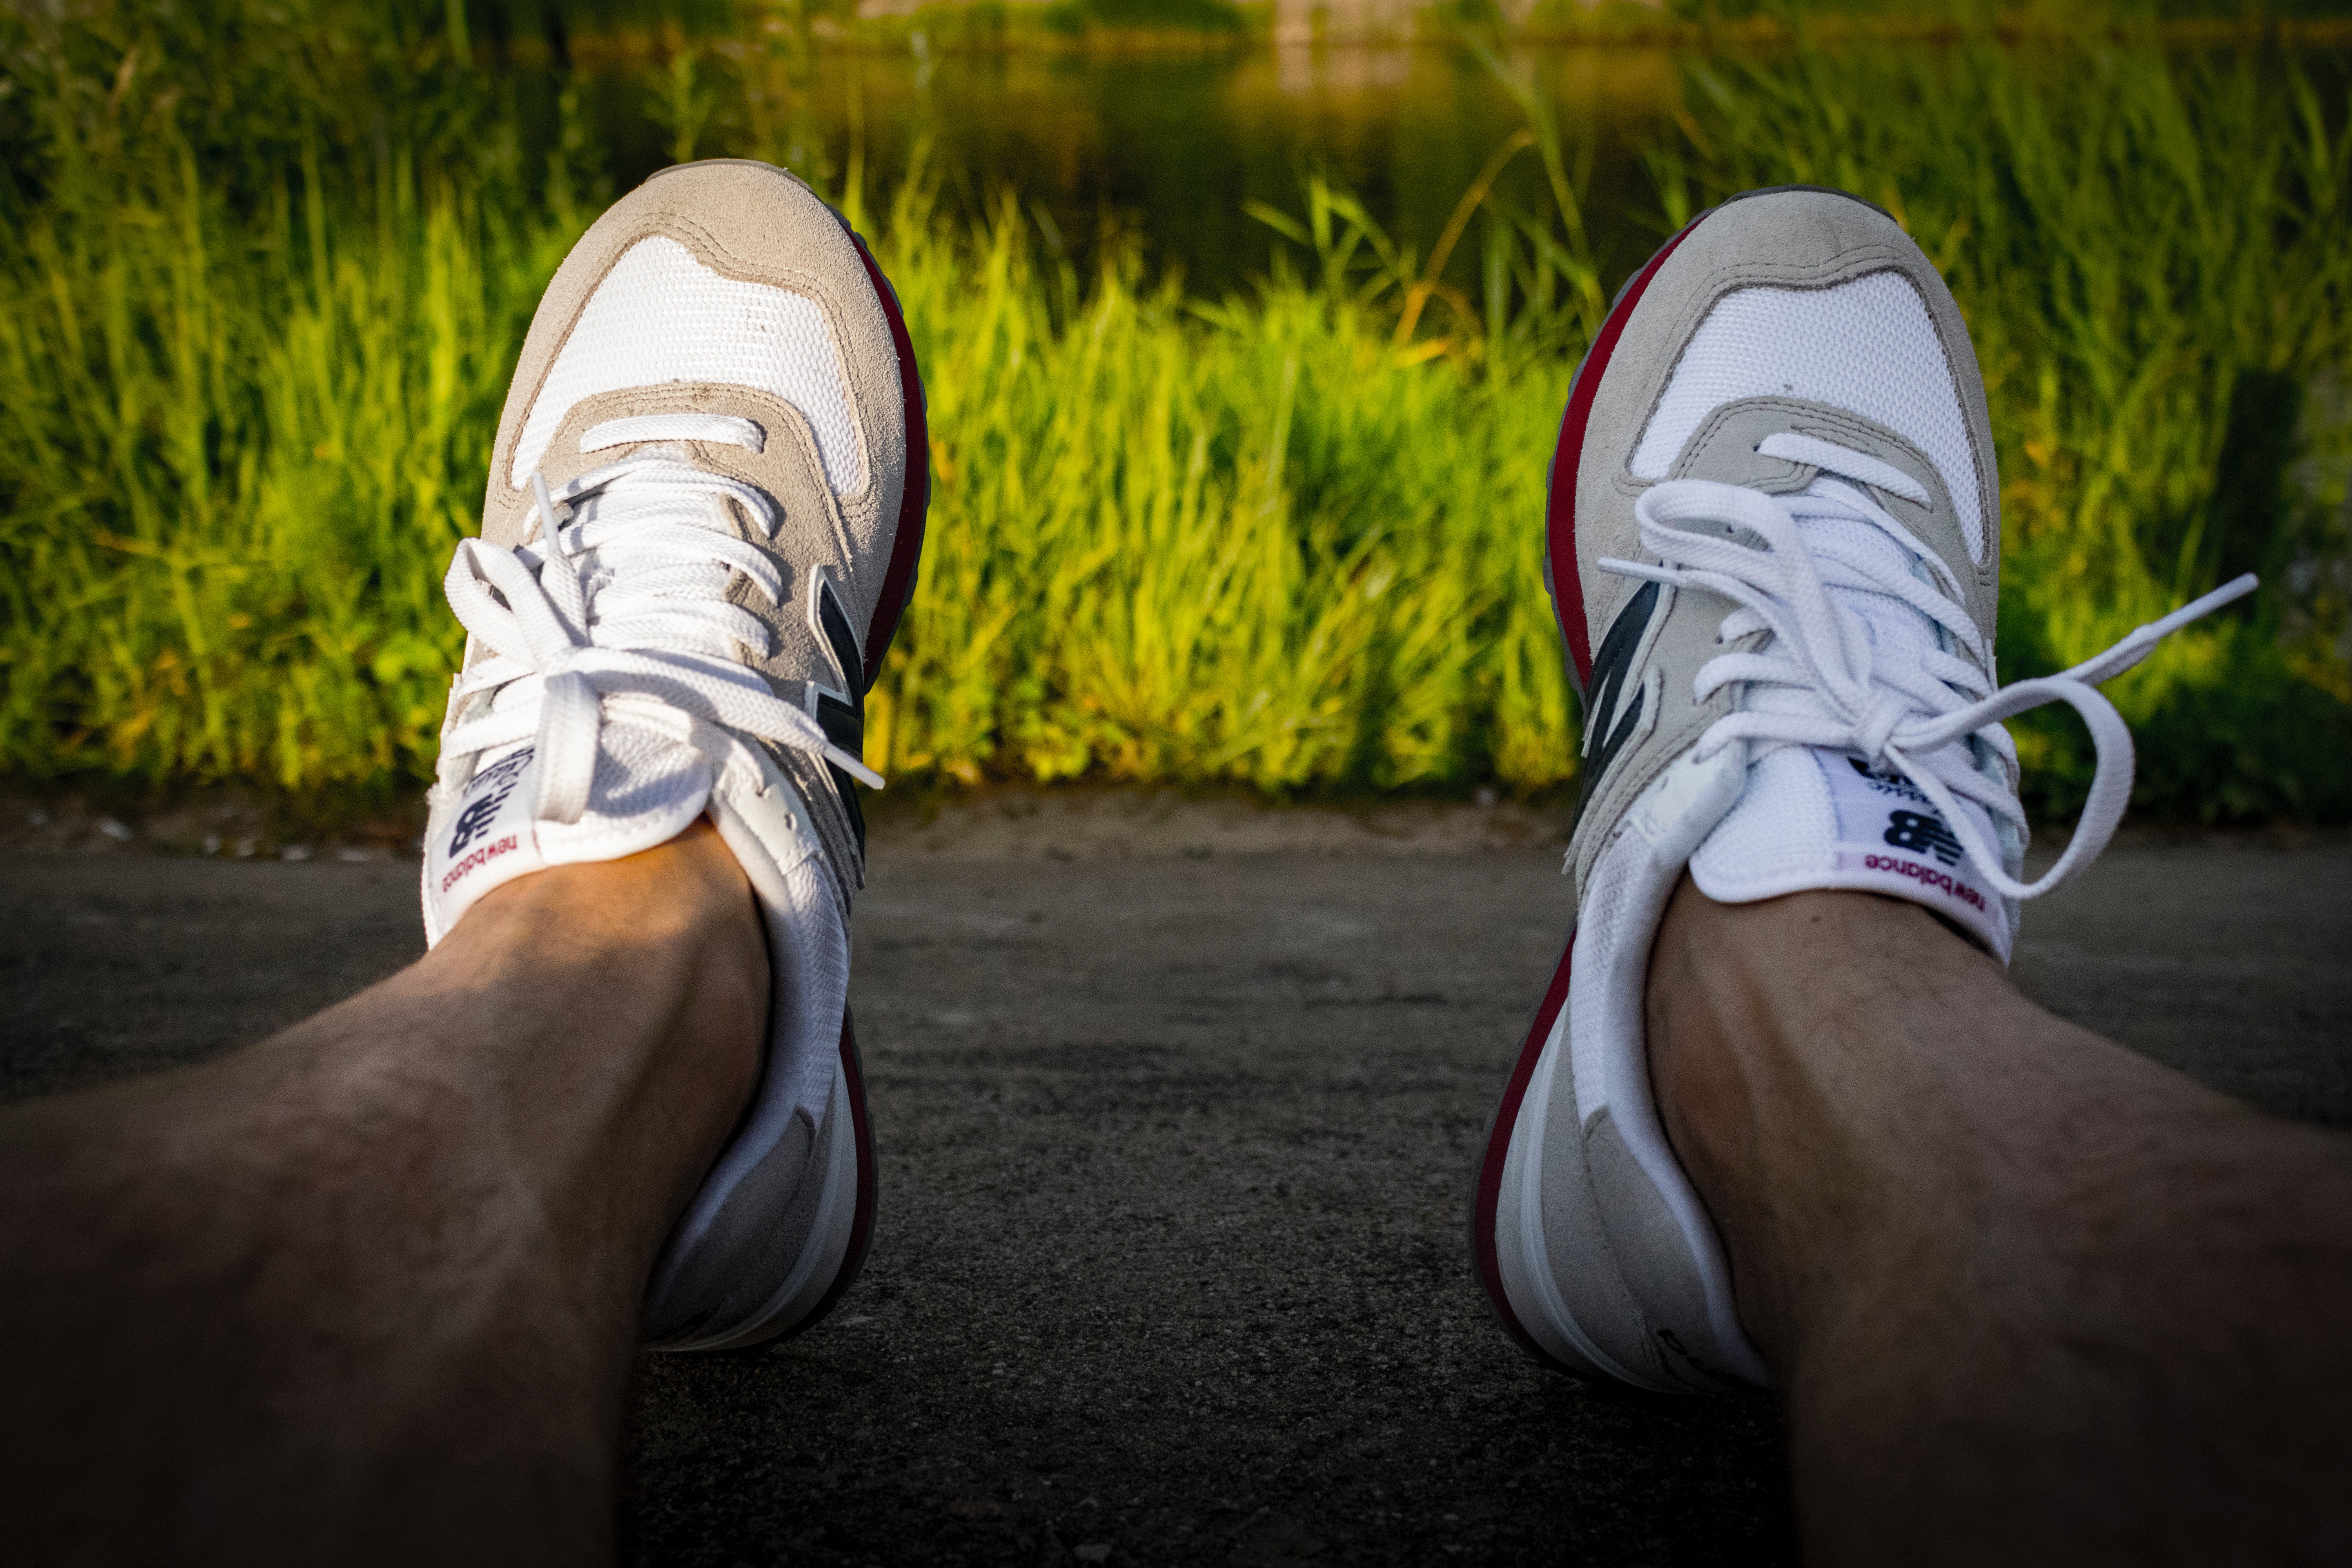
footwear, white, shoe, green, grass, human leg, leg, water, Plimsoll shoe, foot, joint, tree, athletic shoe, sneakers, jeans, photography, plant, ankle